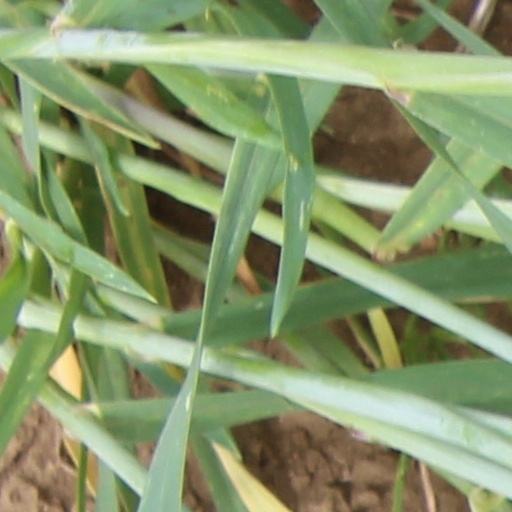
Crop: wheat